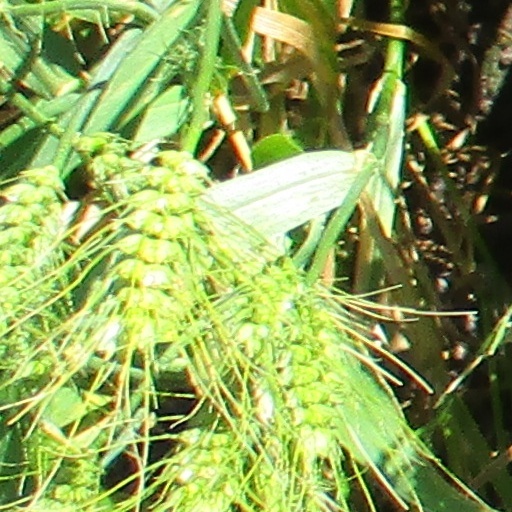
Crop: wheat